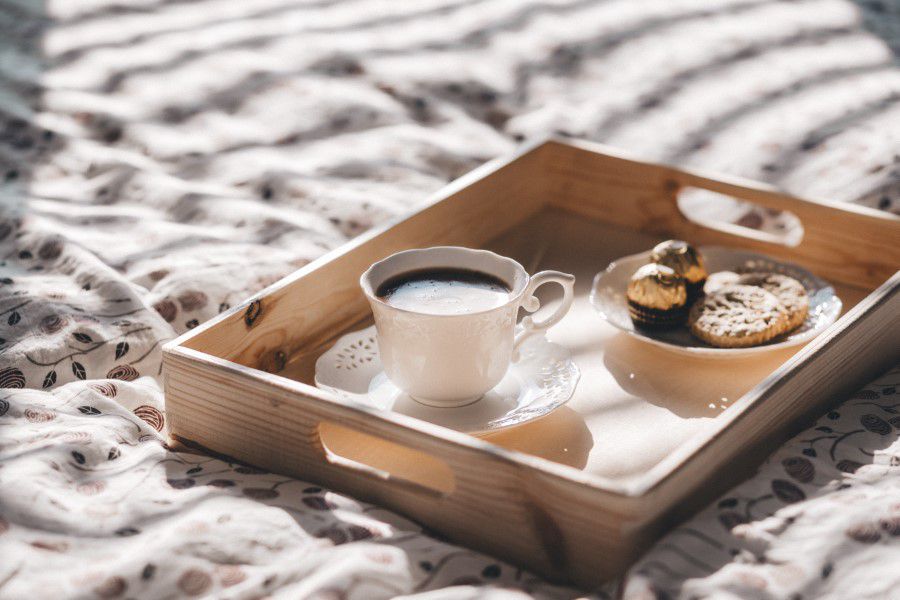
cup, coffee cup, tablecloth, table, placemat, tray, teacup, textile, tableware, coffee table, serveware, porcelain, furniture, tea set, linens